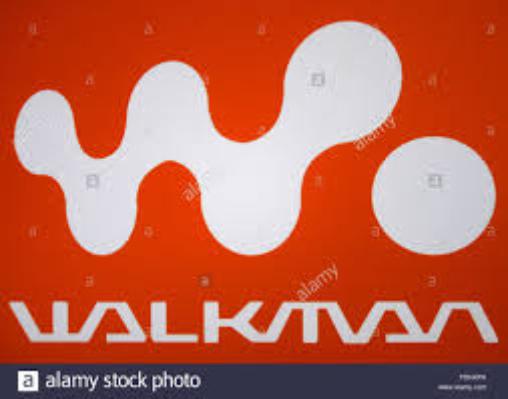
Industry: Electronic